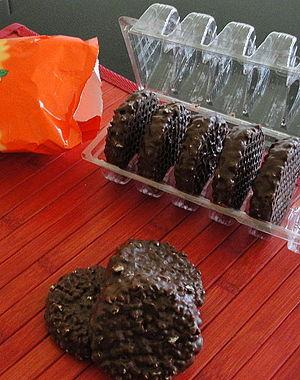
Douceurs turques.
Ülker est une multinationale agroalimentaire turque. Fondée en 1944 par Sabri et Asim Ülker, son cœur de métier est la fabrication de biscuits et, plus généralement, produits chocolatés. D'autres branches se sont greffées, alors que le groupe se développe à l'international vers le milieu des années 1970. Les exportations ont démarré vers les riches voisins du Moyen-Orient, avant d'investir plus tard en Europe de l'Est.